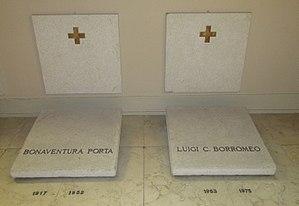
Bonaventura Porta, né le 21 octobre 1866 à Castelmassa, dans la province de Rovigo, en Vénétie, et mort le 15 décembre 1953 à Pesaro, est un prêtre et évêque catholique italien, évêque du diocèse de Pesaro de 1917 à 1952.
Luigi Carlo Borromeo, né le 26 octobre 1893 à Graffignana, dans la province de Lodi, en Lombardie, et mort le 4 juillet 1975 à Pesaro, est un prêtre et évêque catholique italien, évêque du diocèse de Pesaro de 1952 à sa mort.
La cathédrale de Pesaro est une église catholique romaine située à Pesaro, en Italie. Il s'agit de la cathédrale de l'archidiocèse de Pesaro.